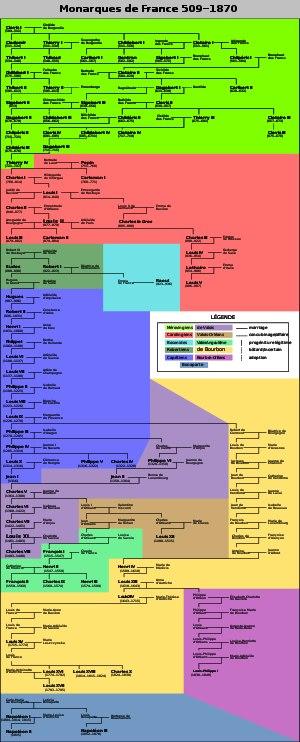
La liste des monarques de France réunit les rois et les empereurs qui ont régné sur la France, au travers des différentes constructions politiques, territoriales et dynastiques qui se succédèrent. Parmi les différents moments de cette royauté française, on distingue l'époque des royaumes francs au haut Moyen Âge, le royaume de France en tant que tel jusqu'à la Révolution française, puis le Premier Empire, la Restauration, la monarchie de Juillet et enfin le Second Empire. Le dernier monarque ayant régné en France est l'empereur Napoléon III, déchu officiellement le 1ᵉʳ mars 1871, après la défaite de Sedan. Jusqu'alors, la France avait toujours été une monarchie ou un empire, hormis durant deux périodes : la Première République, du 22 septembre 1792 au 18 mai 1804, et la Deuxième République, du 24 février 1848 au 2 décembre 1852.